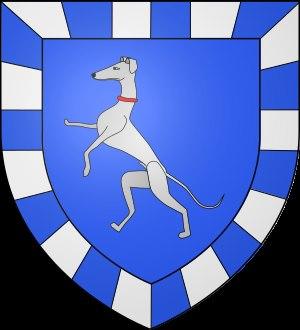
Le château de Canilhac est un château situé au cœur de la commune éponyme, dans le département de la Lozère, en France. Il est aujourd'hui en état de ruine, mais une partie a été aménagée pour accueillir la mairie. Il s'agissait du château patrimonial des seigneurs de Canilhac, l'une des huit barons du Gévaudan.